Fraxinetum

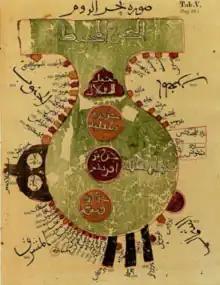
A 12th-century copy of a schematic contemporary Arabic map by al-Iṣṭakhrī depicts "Jabal al-Qilāl" as a triangular island (top centre) at the western end of the Mediterranean. The map is oriented west up.

Christian sources in Latin are more numerous than Muslim ones in Arabic for reconstructing the history of Fraxinetum. The most important contemporary narrative of the Muslims of Fraxinetum is the "Antapodosis" of Liudprand, bishop of Cremona (d. 972). The bishop also mentions Fraxinetum in his "Liber de rebus gestis Ottonis", an account of the reign of King Otto I of Germany. Other contemporary narrative sources in Latin are the "Annales" of Flodoard, which cover the years 919–966, and the "Casus sancti Galli" of Ekkehard (d. 973). Documentary sources are few, but the first cartulary of the Abbey of Saint-Victor at Marseille, covering the years 838–1000, contains some references in its charters to Fraxinetum.